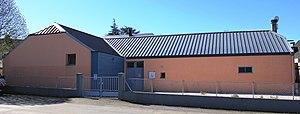
Salle des fêtes de Loubajac (Hautes-Pyrénées)
Loubajac est une commune française située dans le département des Hautes-Pyrénées, en région Occitanie.